Picture Rock Pass Petroglyphs Site

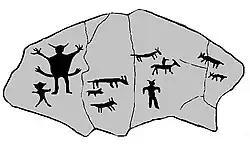
Diagram of petroglyph figures on rock face

When the first white men passed through southeastern Oregon in the 1840s, the Yahuskin Band of the Northern Paiute tribe lived in the area of south central Oregon around Picture Rock Pass. Because Native Americans in this area were nomadic, Tenino people from the Warm Springs area of Central Oregon and Klamath people from southern Oregon may also have used areas around Picture Rock Pass. However, it is possible that none of these peoples were responsible for creating the Picture Rock Pass petroglyphs given the age of the carvings.